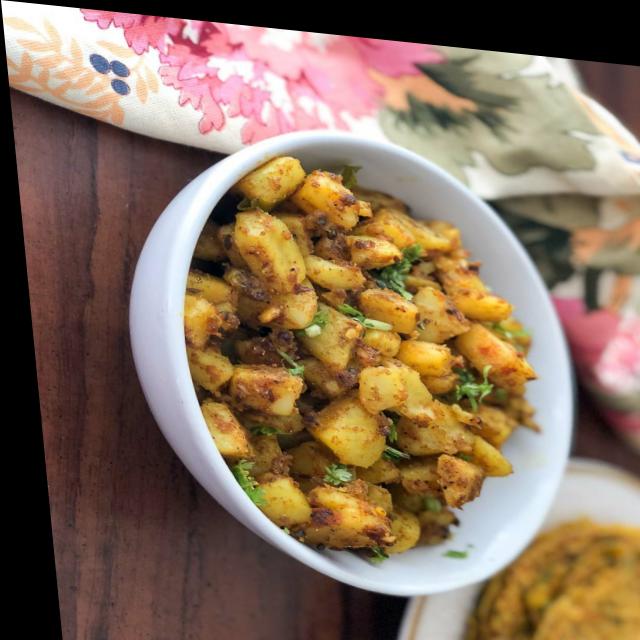
Dish: aloo_masala